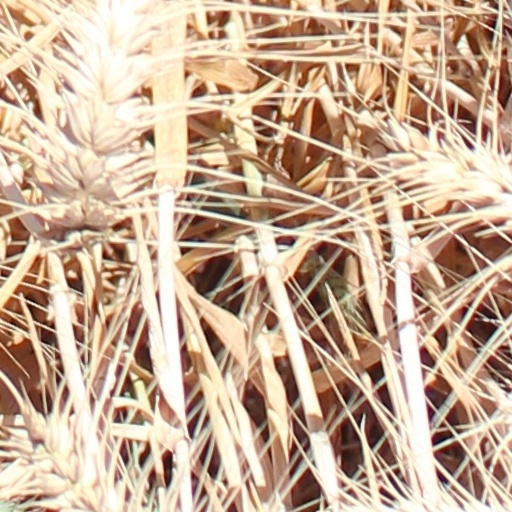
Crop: wheat